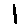
Label: 1